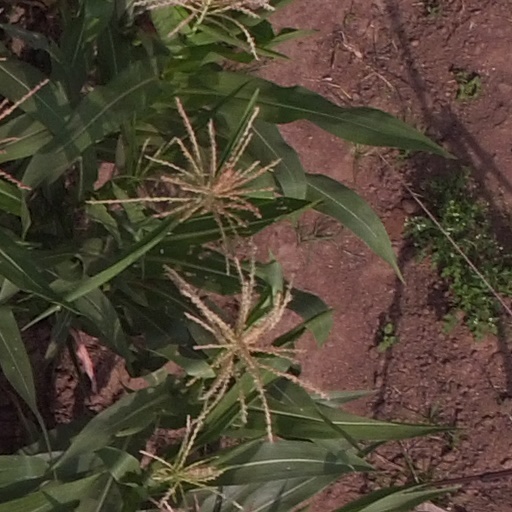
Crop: maize; corn